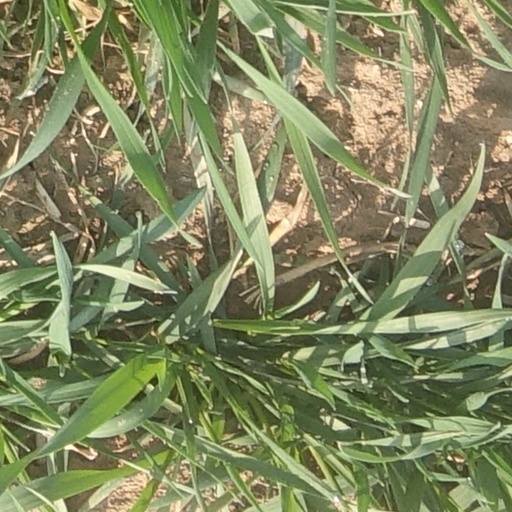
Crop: wheat